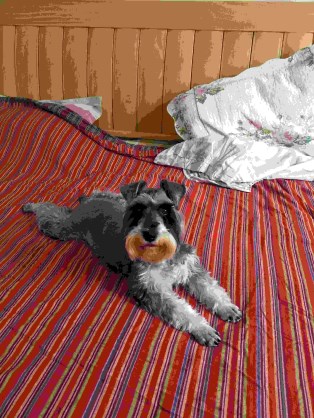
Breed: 2342-n000102-miniature_schnauzer